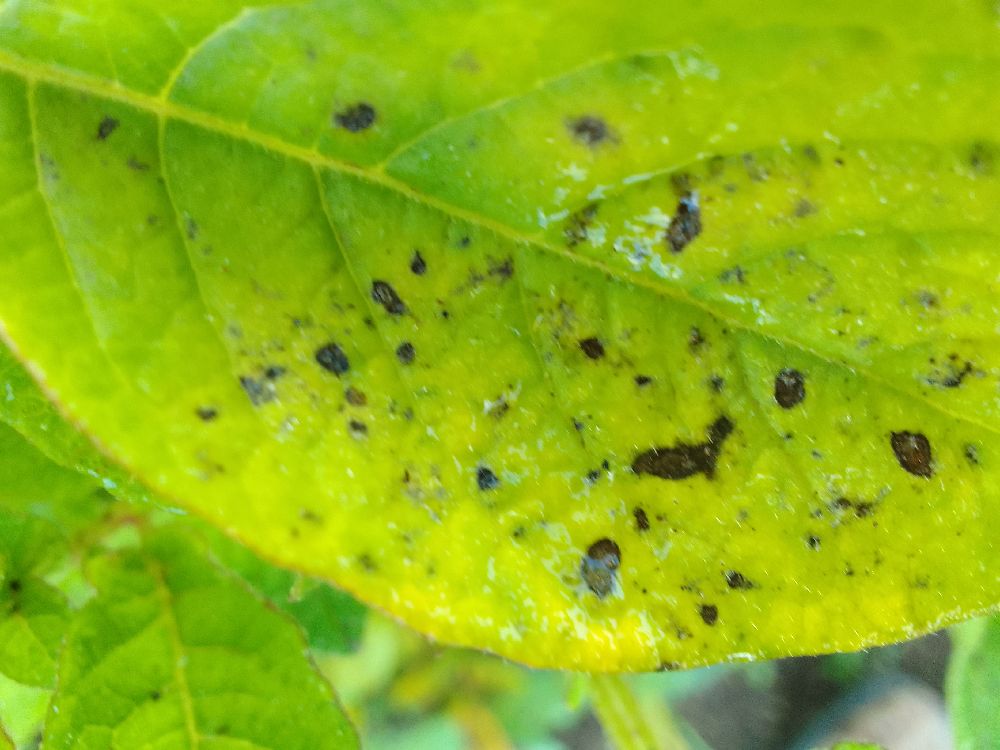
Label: Early blight